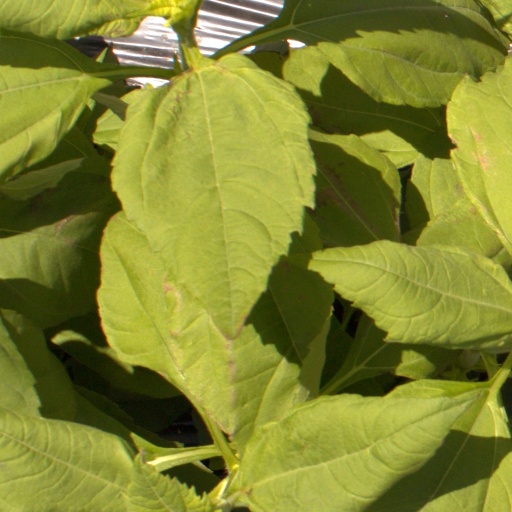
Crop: Jerusalem artichoke